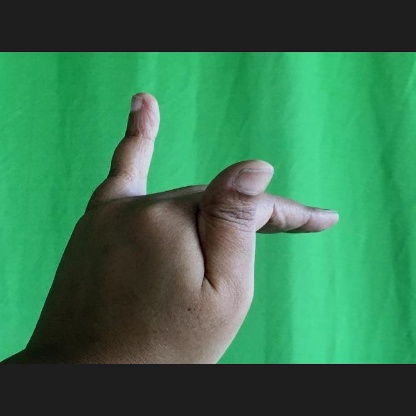
Mudra: Mrigasirsha